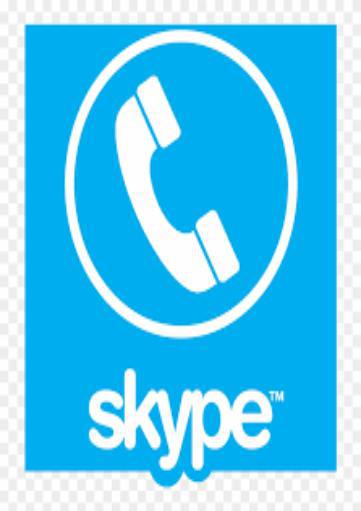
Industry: Others